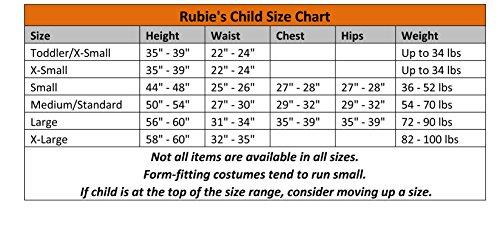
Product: Child's Pink Mermaid Costume, Small
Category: Toys & Games | Dress Up & Pretend Play | Costumes
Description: Child's Pink Mermaid Costume - Small.
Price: $14.65
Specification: ProductDimensions:14.2x10.8x3inches|ItemWeight:0.32ounces|ShippingWeight:2.88ounces(Viewshippingratesandpolicies)|DomesticShipping:ItemcanbeshippedwithinU.S.|InternationalShipping:ThisitemcanbeshippedtoselectcountriesoutsideoftheU.S.LearnMore|ASIN:B001GIPITI|Itemmodelnumber:882720S|Manufacturerrecommendedage:36months-4years